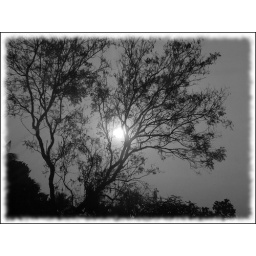
early morning ....A black and white view.... ps : its better to see this in ful size